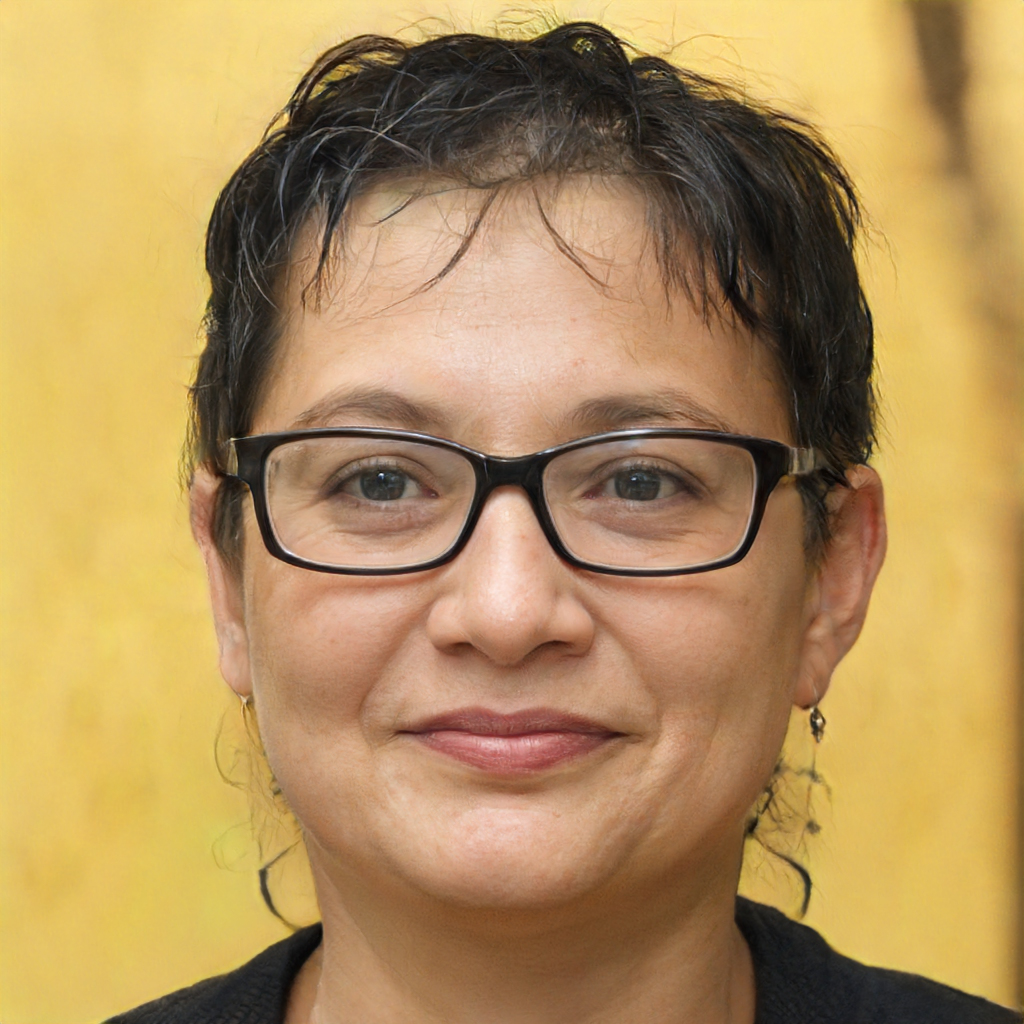
Label: No Watermark